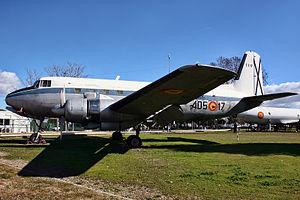
Le CASA C-207 Azor est un avion de transport militaire espagnol dont le premier vol date du 28 septembre 1955. Il a été retiré du service dans les années 1980. Il était utilisé pour le transport de personnel ou de fret ou encore le parachutage de soldats ou de caisses.